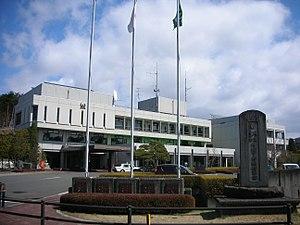
Ōhira est un village du district de Shimohei, dans la préfecture de Miyagi, au Japon.